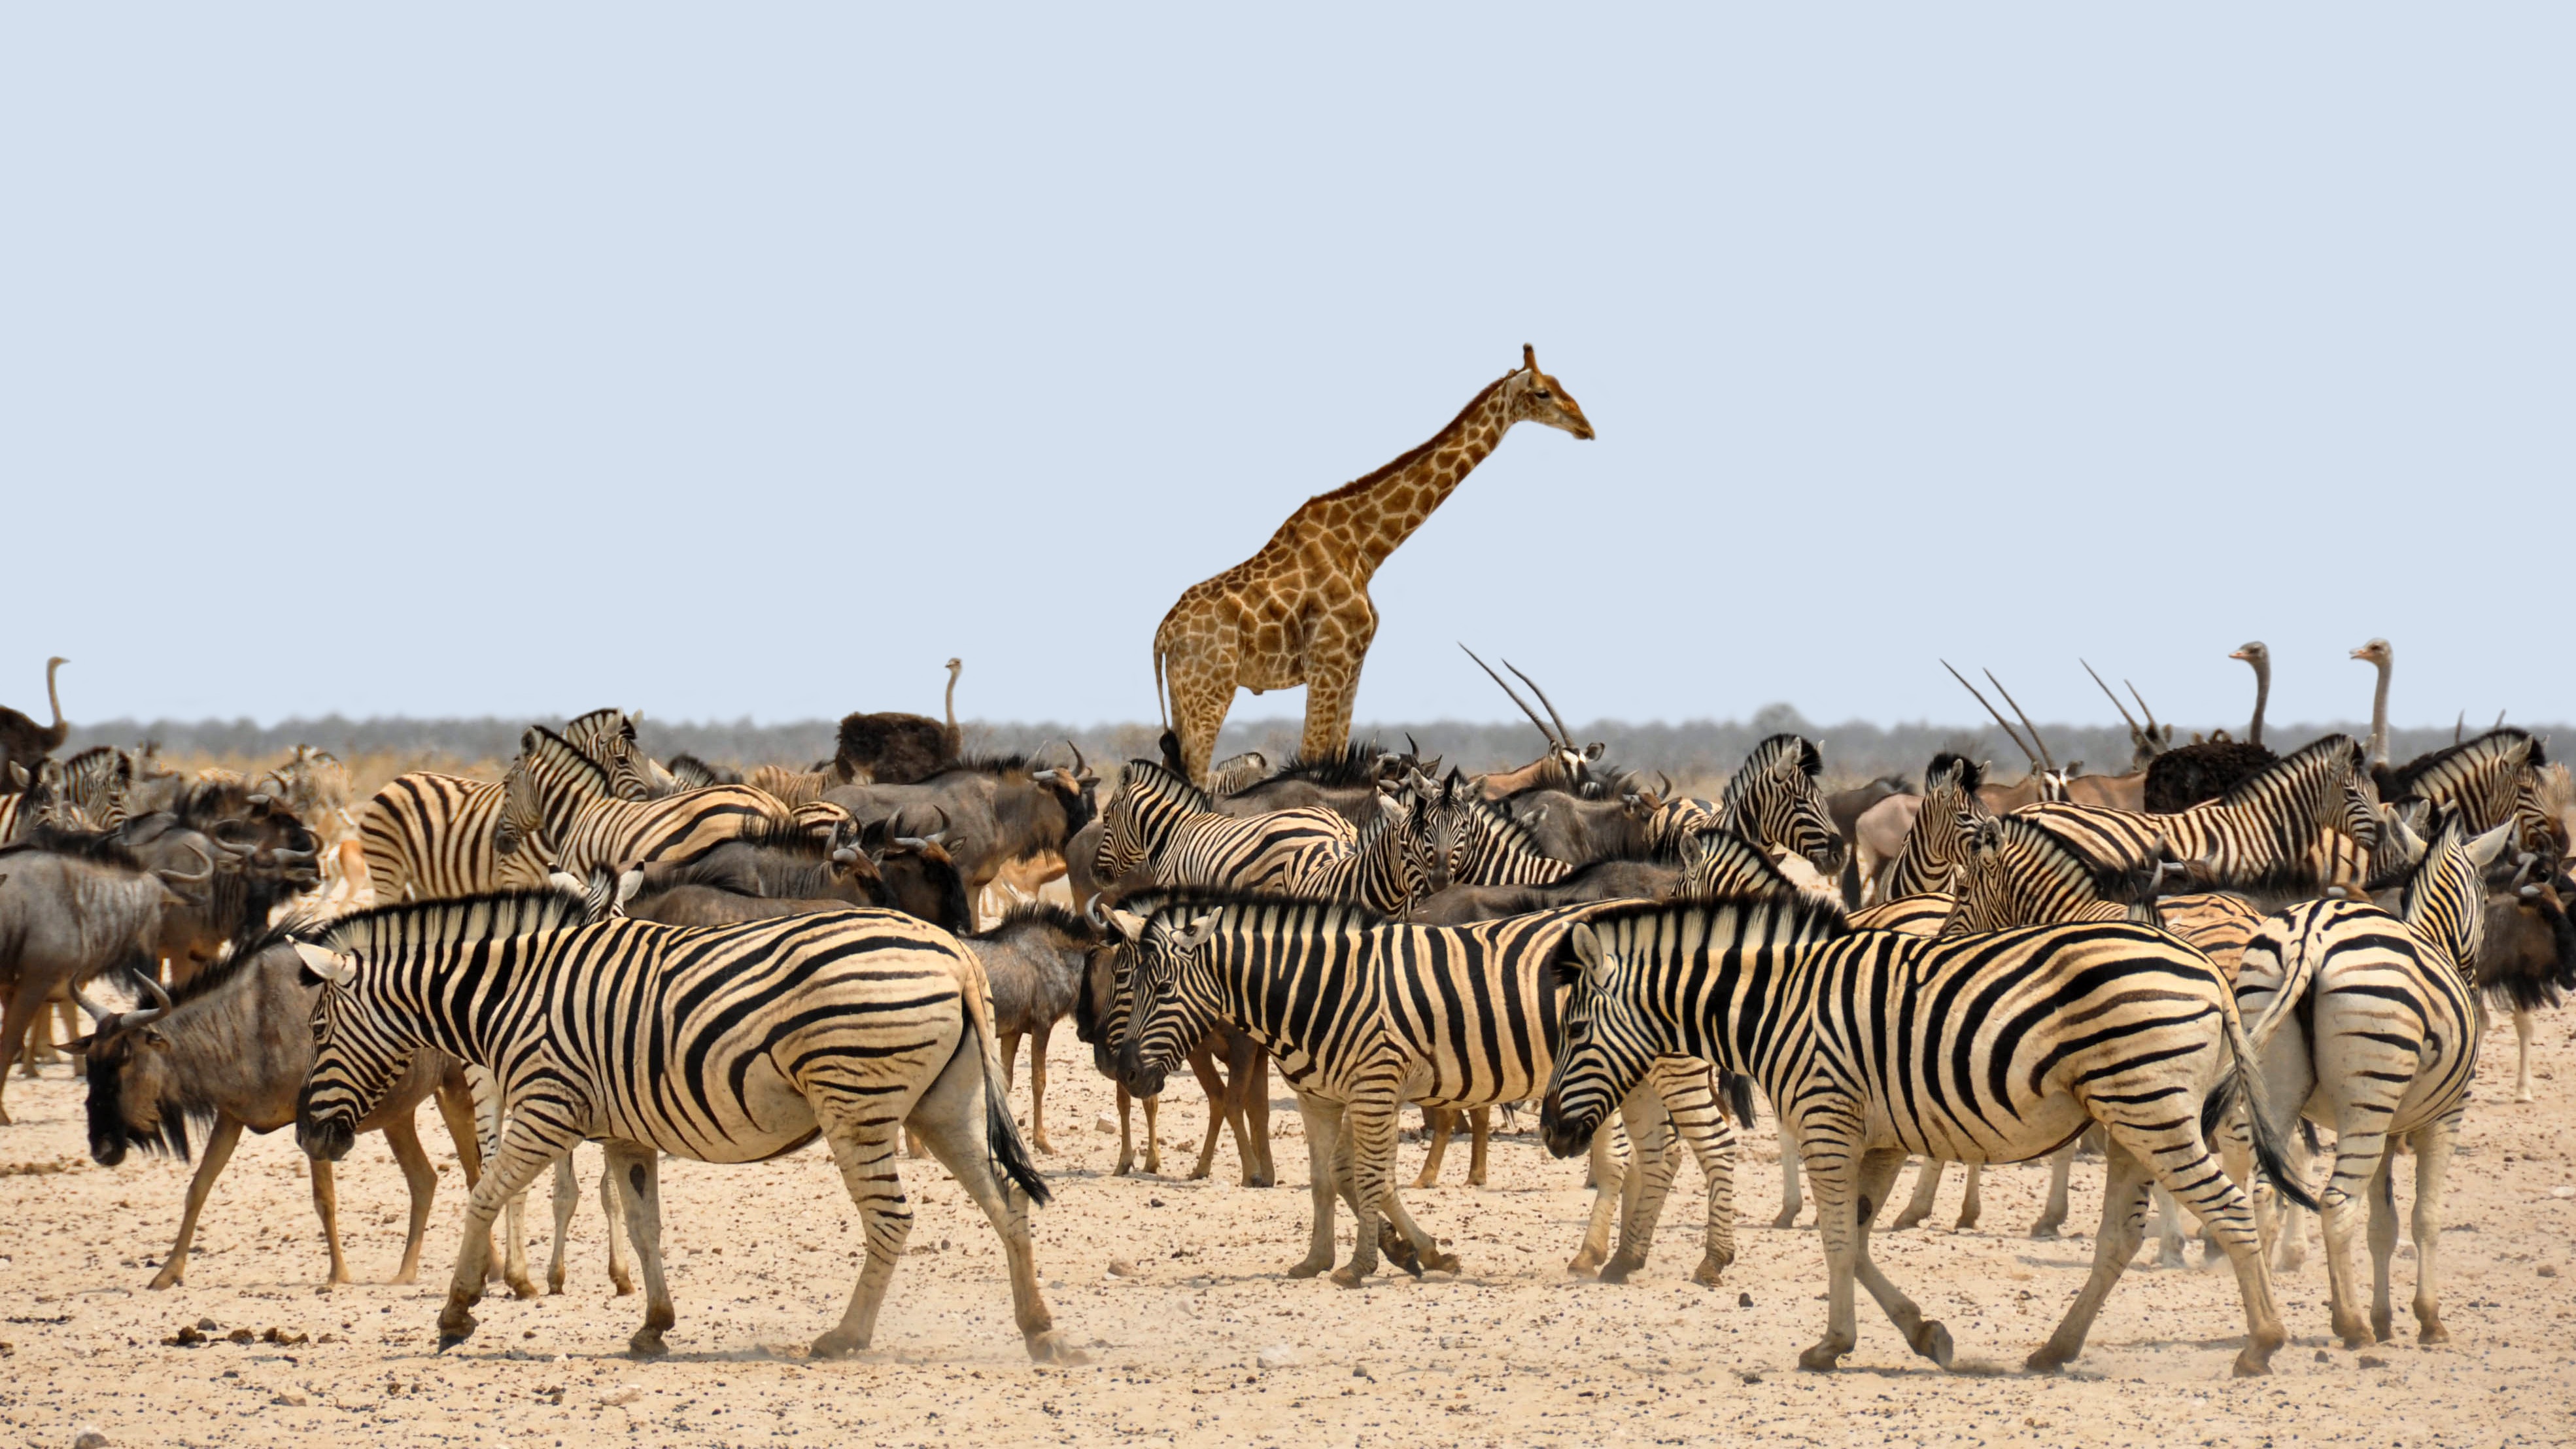
nature, adventure, dry, wildlife, herd, africa, mammal, national park, fauna, savanna, zebra, giraffe, animals, vertebrate, safari, gnu, namibia, water hole, mustang horse